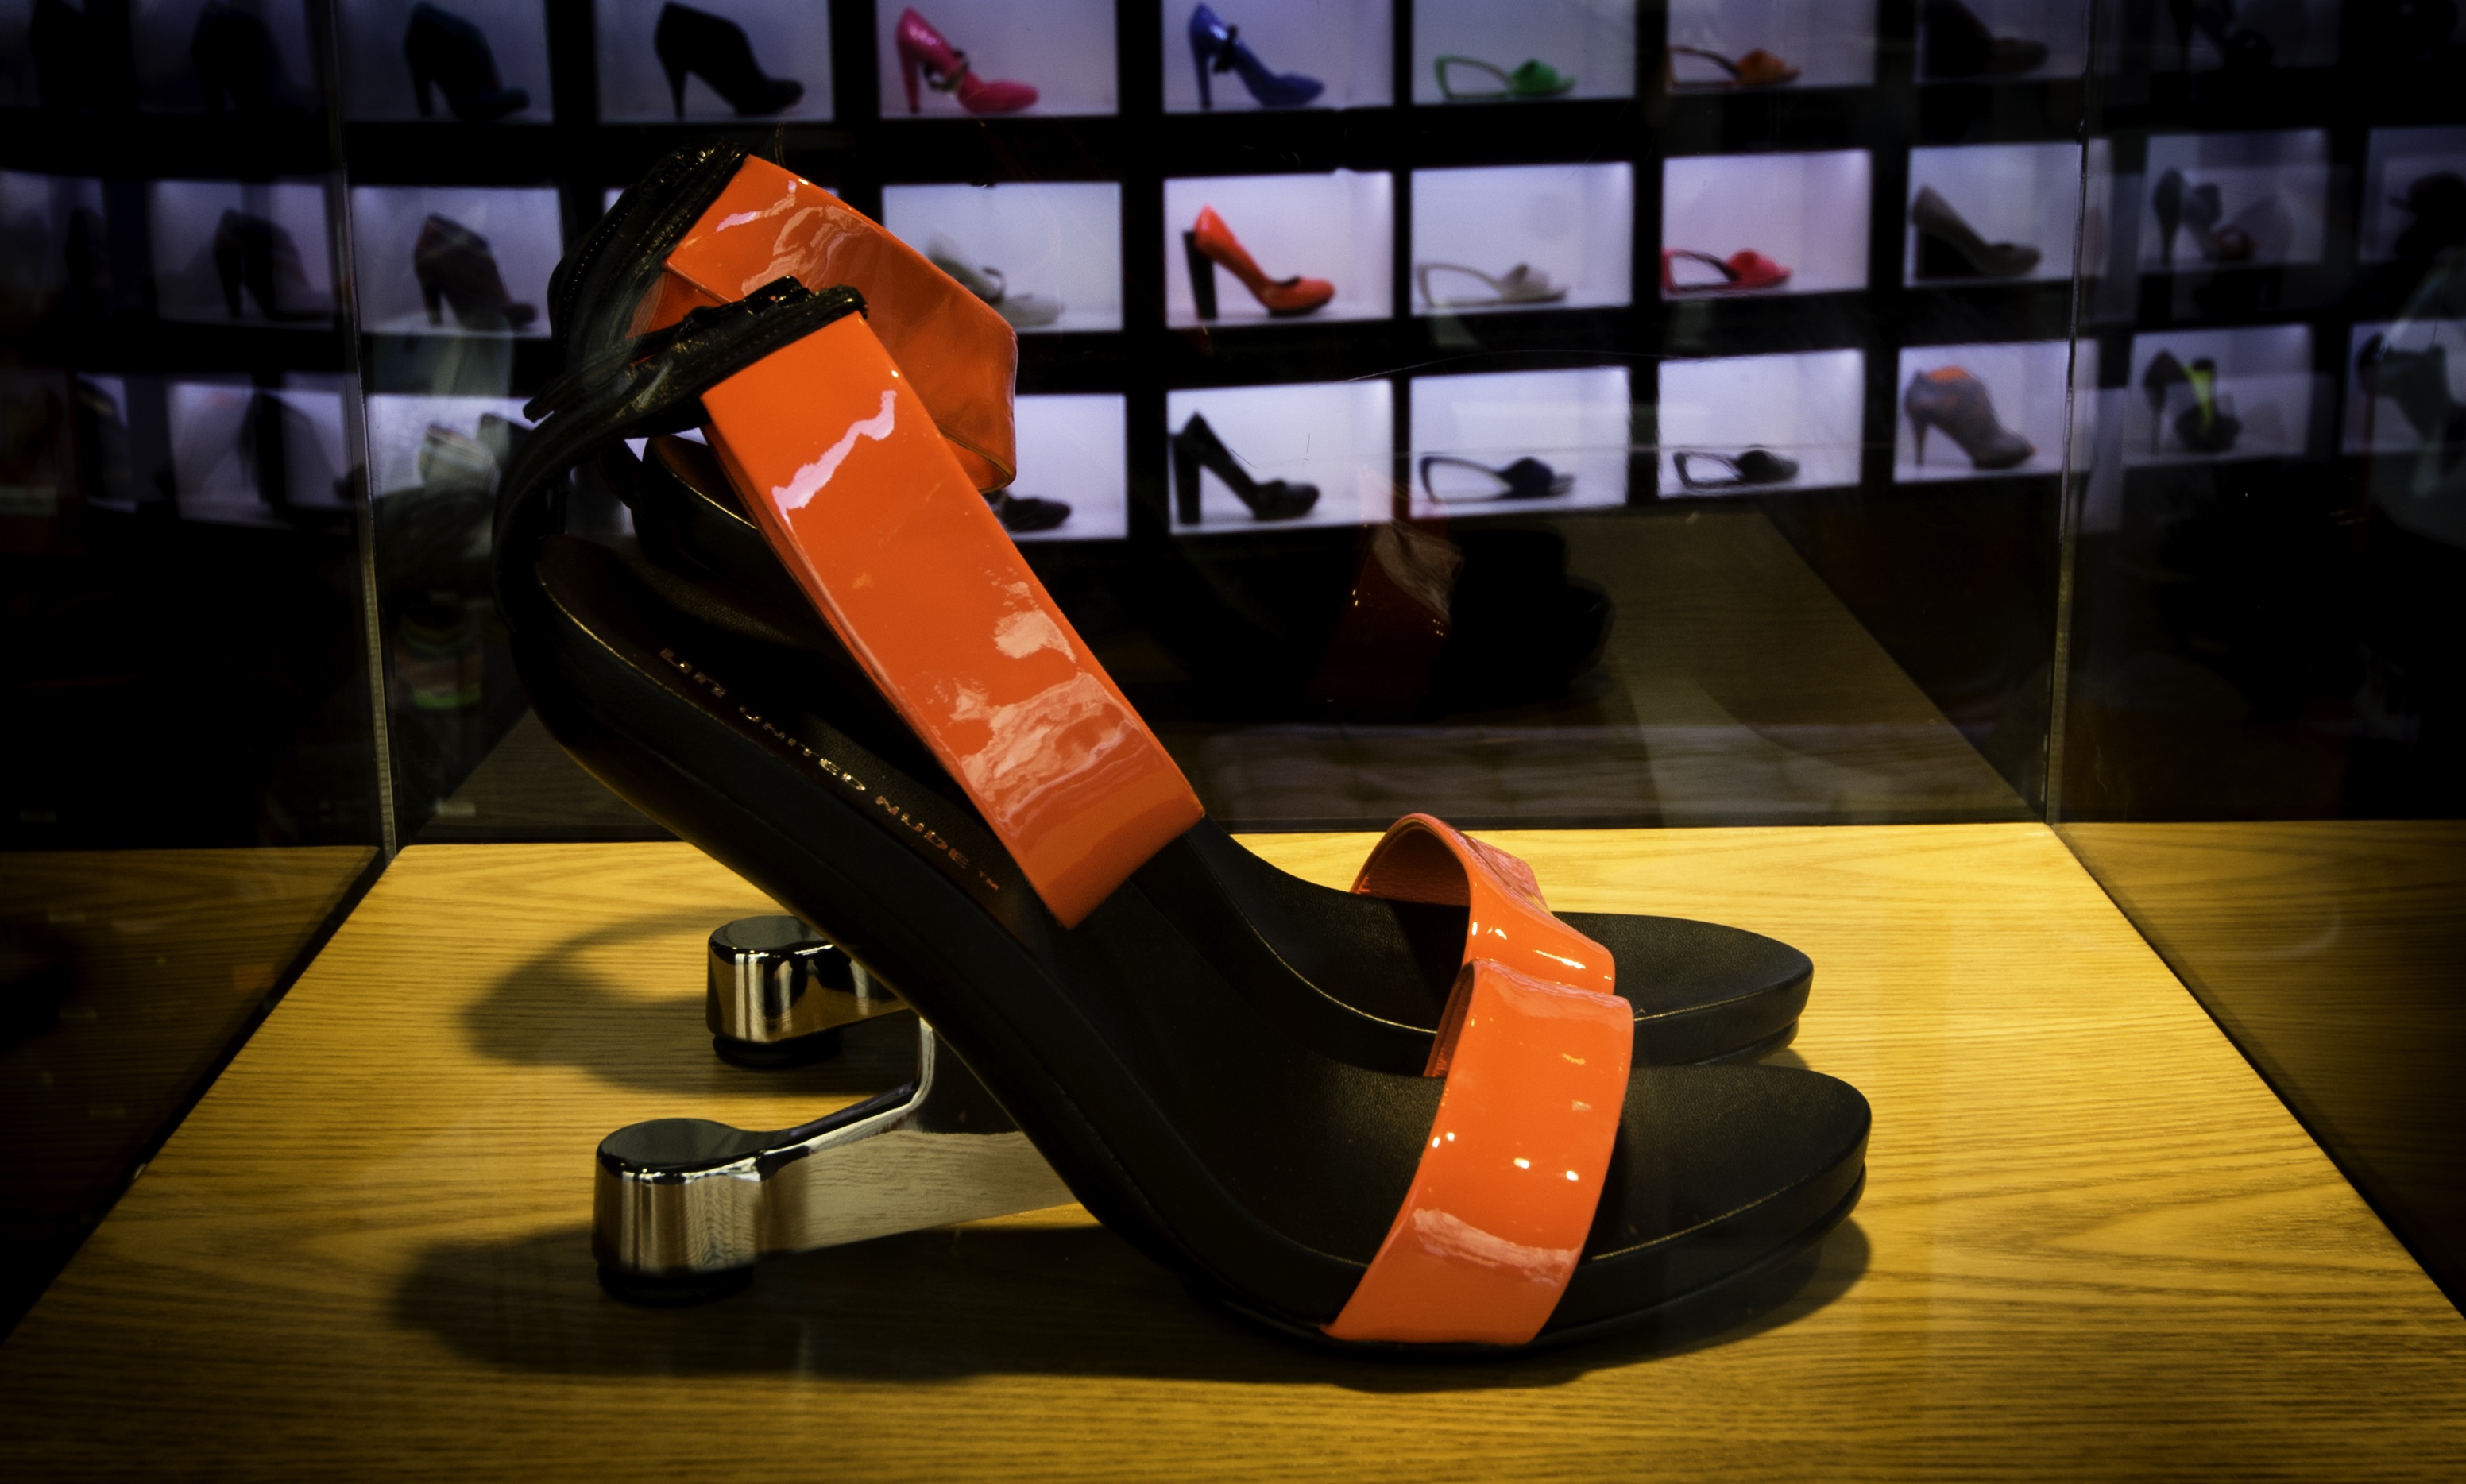
shoe, leather, window, leg, sitting, fashion, human body, shoes, women, footwear, fashionable, human positions, high heeled footwear